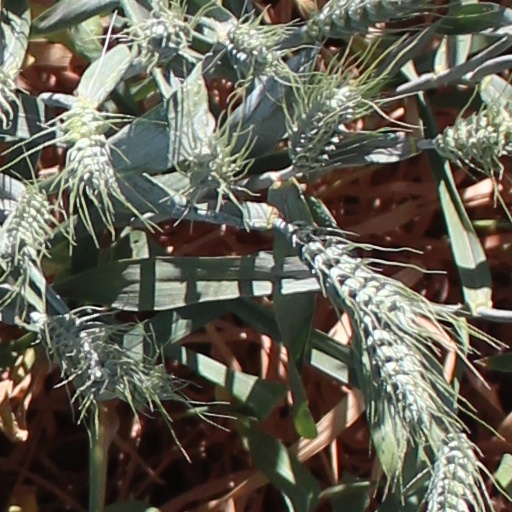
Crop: wheat